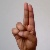
The image shows a hand gesture representing the letter 'U' in Indian Sign Language.